Serenichthys

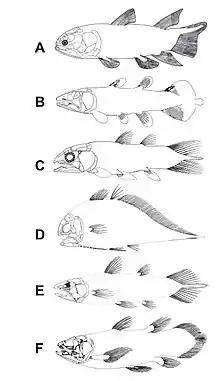
A, "Miguashaia bureaui", Shultze, 1973, Upper Devonian (Frasnian), Migausha, Canada; B, "Diplocercides heiligostockiensis", Jessen (1966), Upper Devonian (Frasnian), Bergisch-Gladbach, Germany; C, Serenicthys kowiensis gen. et sp. nov., Upper Devonian (Famennian), Grahamstown, South Africa; D, "Allenypterus montanus" Melton 1969, Lower Carboniferous (Namurian), Montana, USA; E, "Rhabdodema elegans", (Newberry, 1856), Upper Carboniferous (Westphalian), Linton, Ohio, USA; F, "Latimeria chalumnae" Smith 1939, extant, east coast of Africa.

Serenichthys kowiensis is a fossil species of coelacanth described in 2015 from near Grahamstown in South Africa.